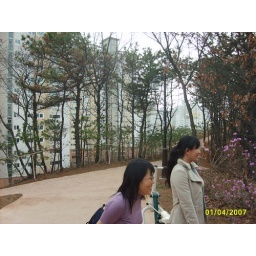
many trees are on the hill beside apartments